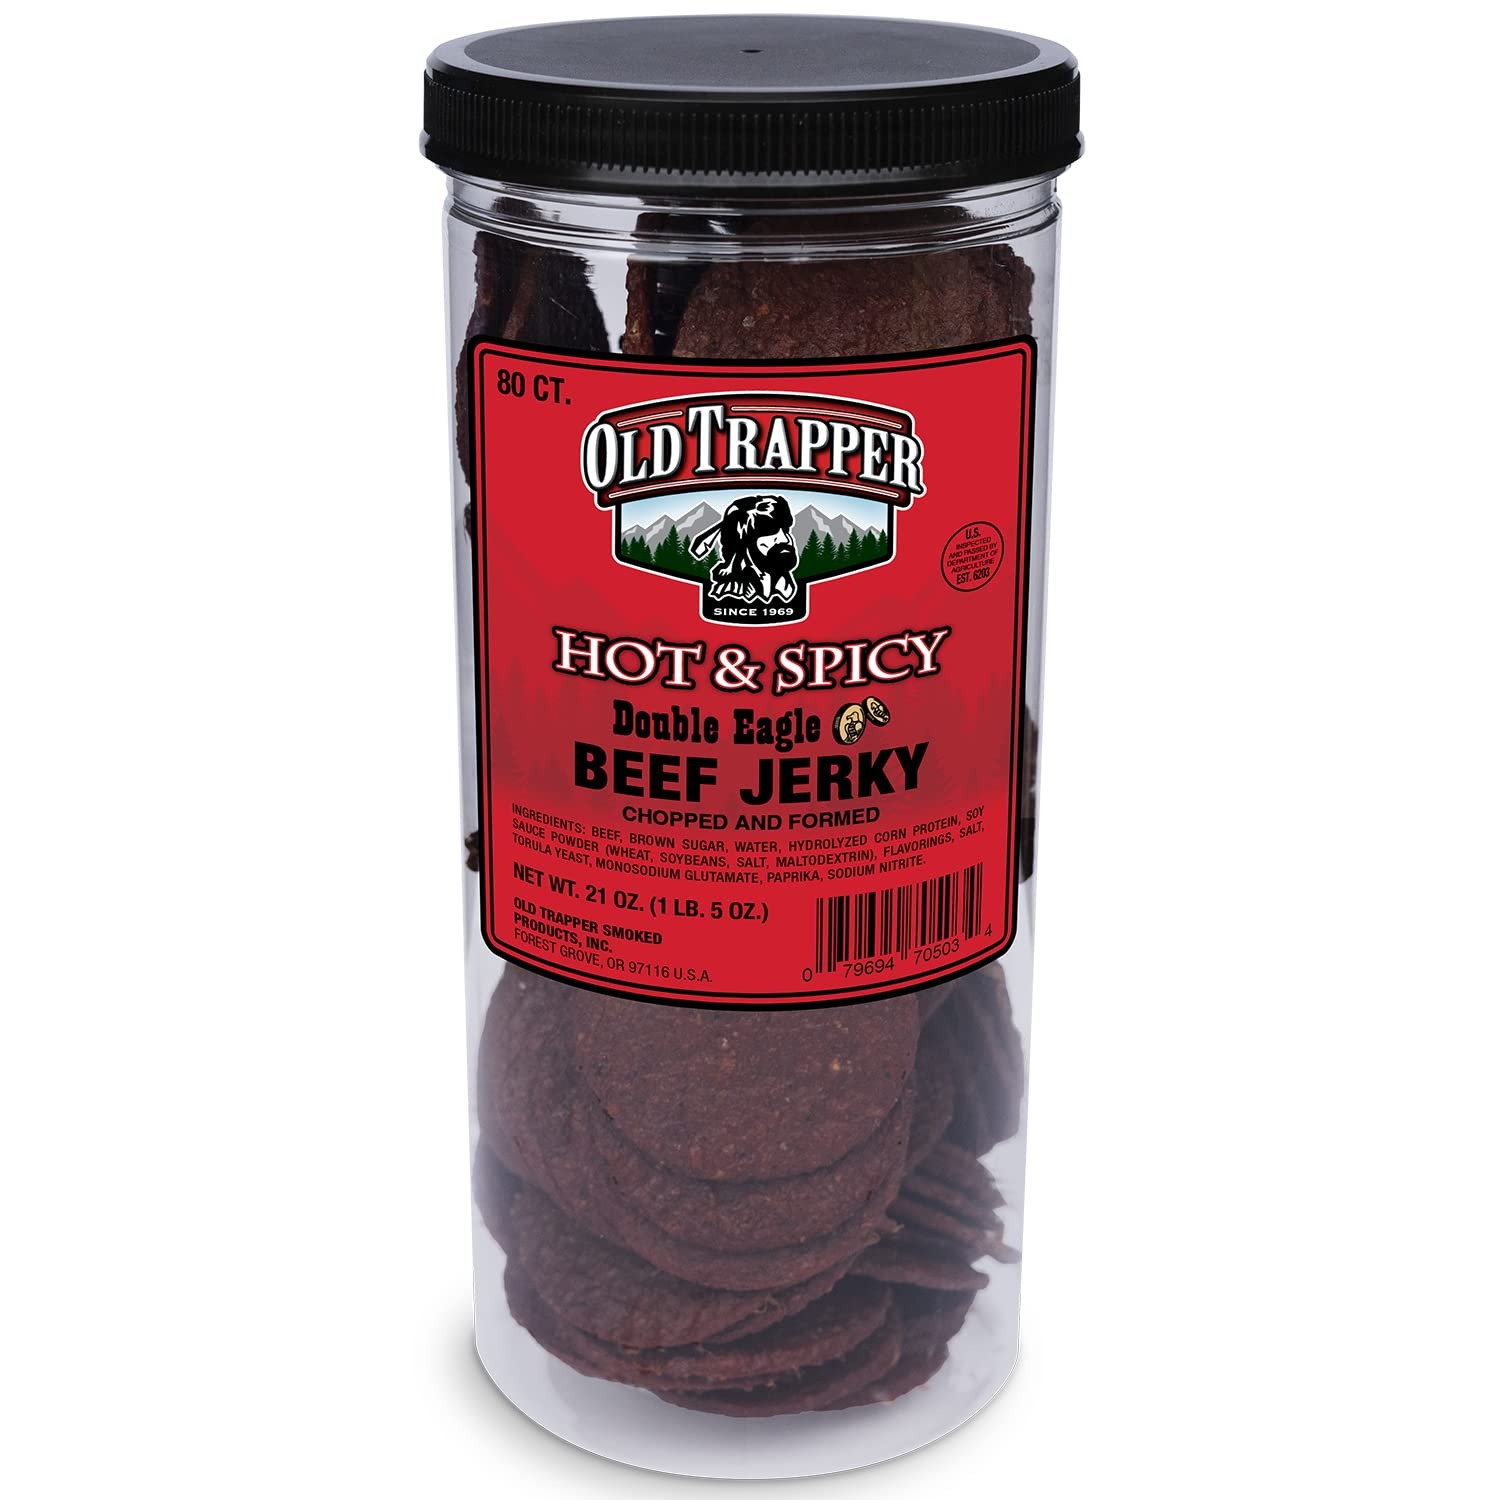
Item Name: Old Trapper Double Eagle Beef Jerky, Hot & Spicy Flavor, 21oz. 80-Piece Jar, Natural Wood Smoked Meat Snacks, 10 Grams of Protein and 80 Calories per Serving (Pack of One)
Bullet Point 1: SMART SNACK: Drop those chips and crackers; double eagle beef jerky is a better snack food with tons of flavor and only 80 calories per serving
Bullet Point 2: DELICIOUS: Tender, smoky, and sweet, this is gourmet jerky you'll love to eat
Bullet Point 3: QUALITY FOOD: Made with 100 percent beef, quality ingredients, and natural wood smoke in our classic old-fashioned style
Bullet Point 4: LARGE QUANTITY: 80-piece beef jerky bulk packaging offers all the meat snacks you'll need.
Value: 21.0
Unit: Ounce

Price: 75.98